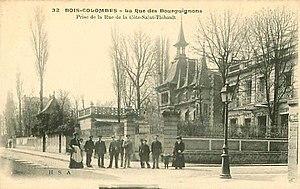
Bois-Colombes.Rue de la Côte Saint-Thibaut.Manoir
La rue Jean-Jaurès est une voie de communication de Bois-Colombes.
La rue des Bourguignons est un des axes principaux d'Asnières-sur-Seine et Bois-Colombes.